Builders of the Adytum

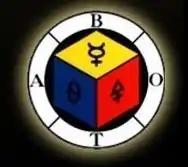
Builders of the Adytum logo

The Builders of the Adytum (BOTA, also spelled B.O.T.A., BotA, or B.o.t.A.) is a school of the Western mystery tradition based in Los Angeles which is registered as a non-profit tax-exempt religious organization. It was founded by Paul Foster Case and has its roots in both the Hermetic Order of the Golden Dawn and the Masonic blue lodge system. It was later extended by Ann Davies.